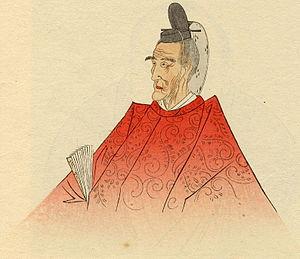
Kagawa Kageki; 25 mai 1768 dans le domaine de Tottori - 26 avril 1843, est un poète japonais de tanka. Ses noms de poètes sont entre autres Keien et Tōutei.